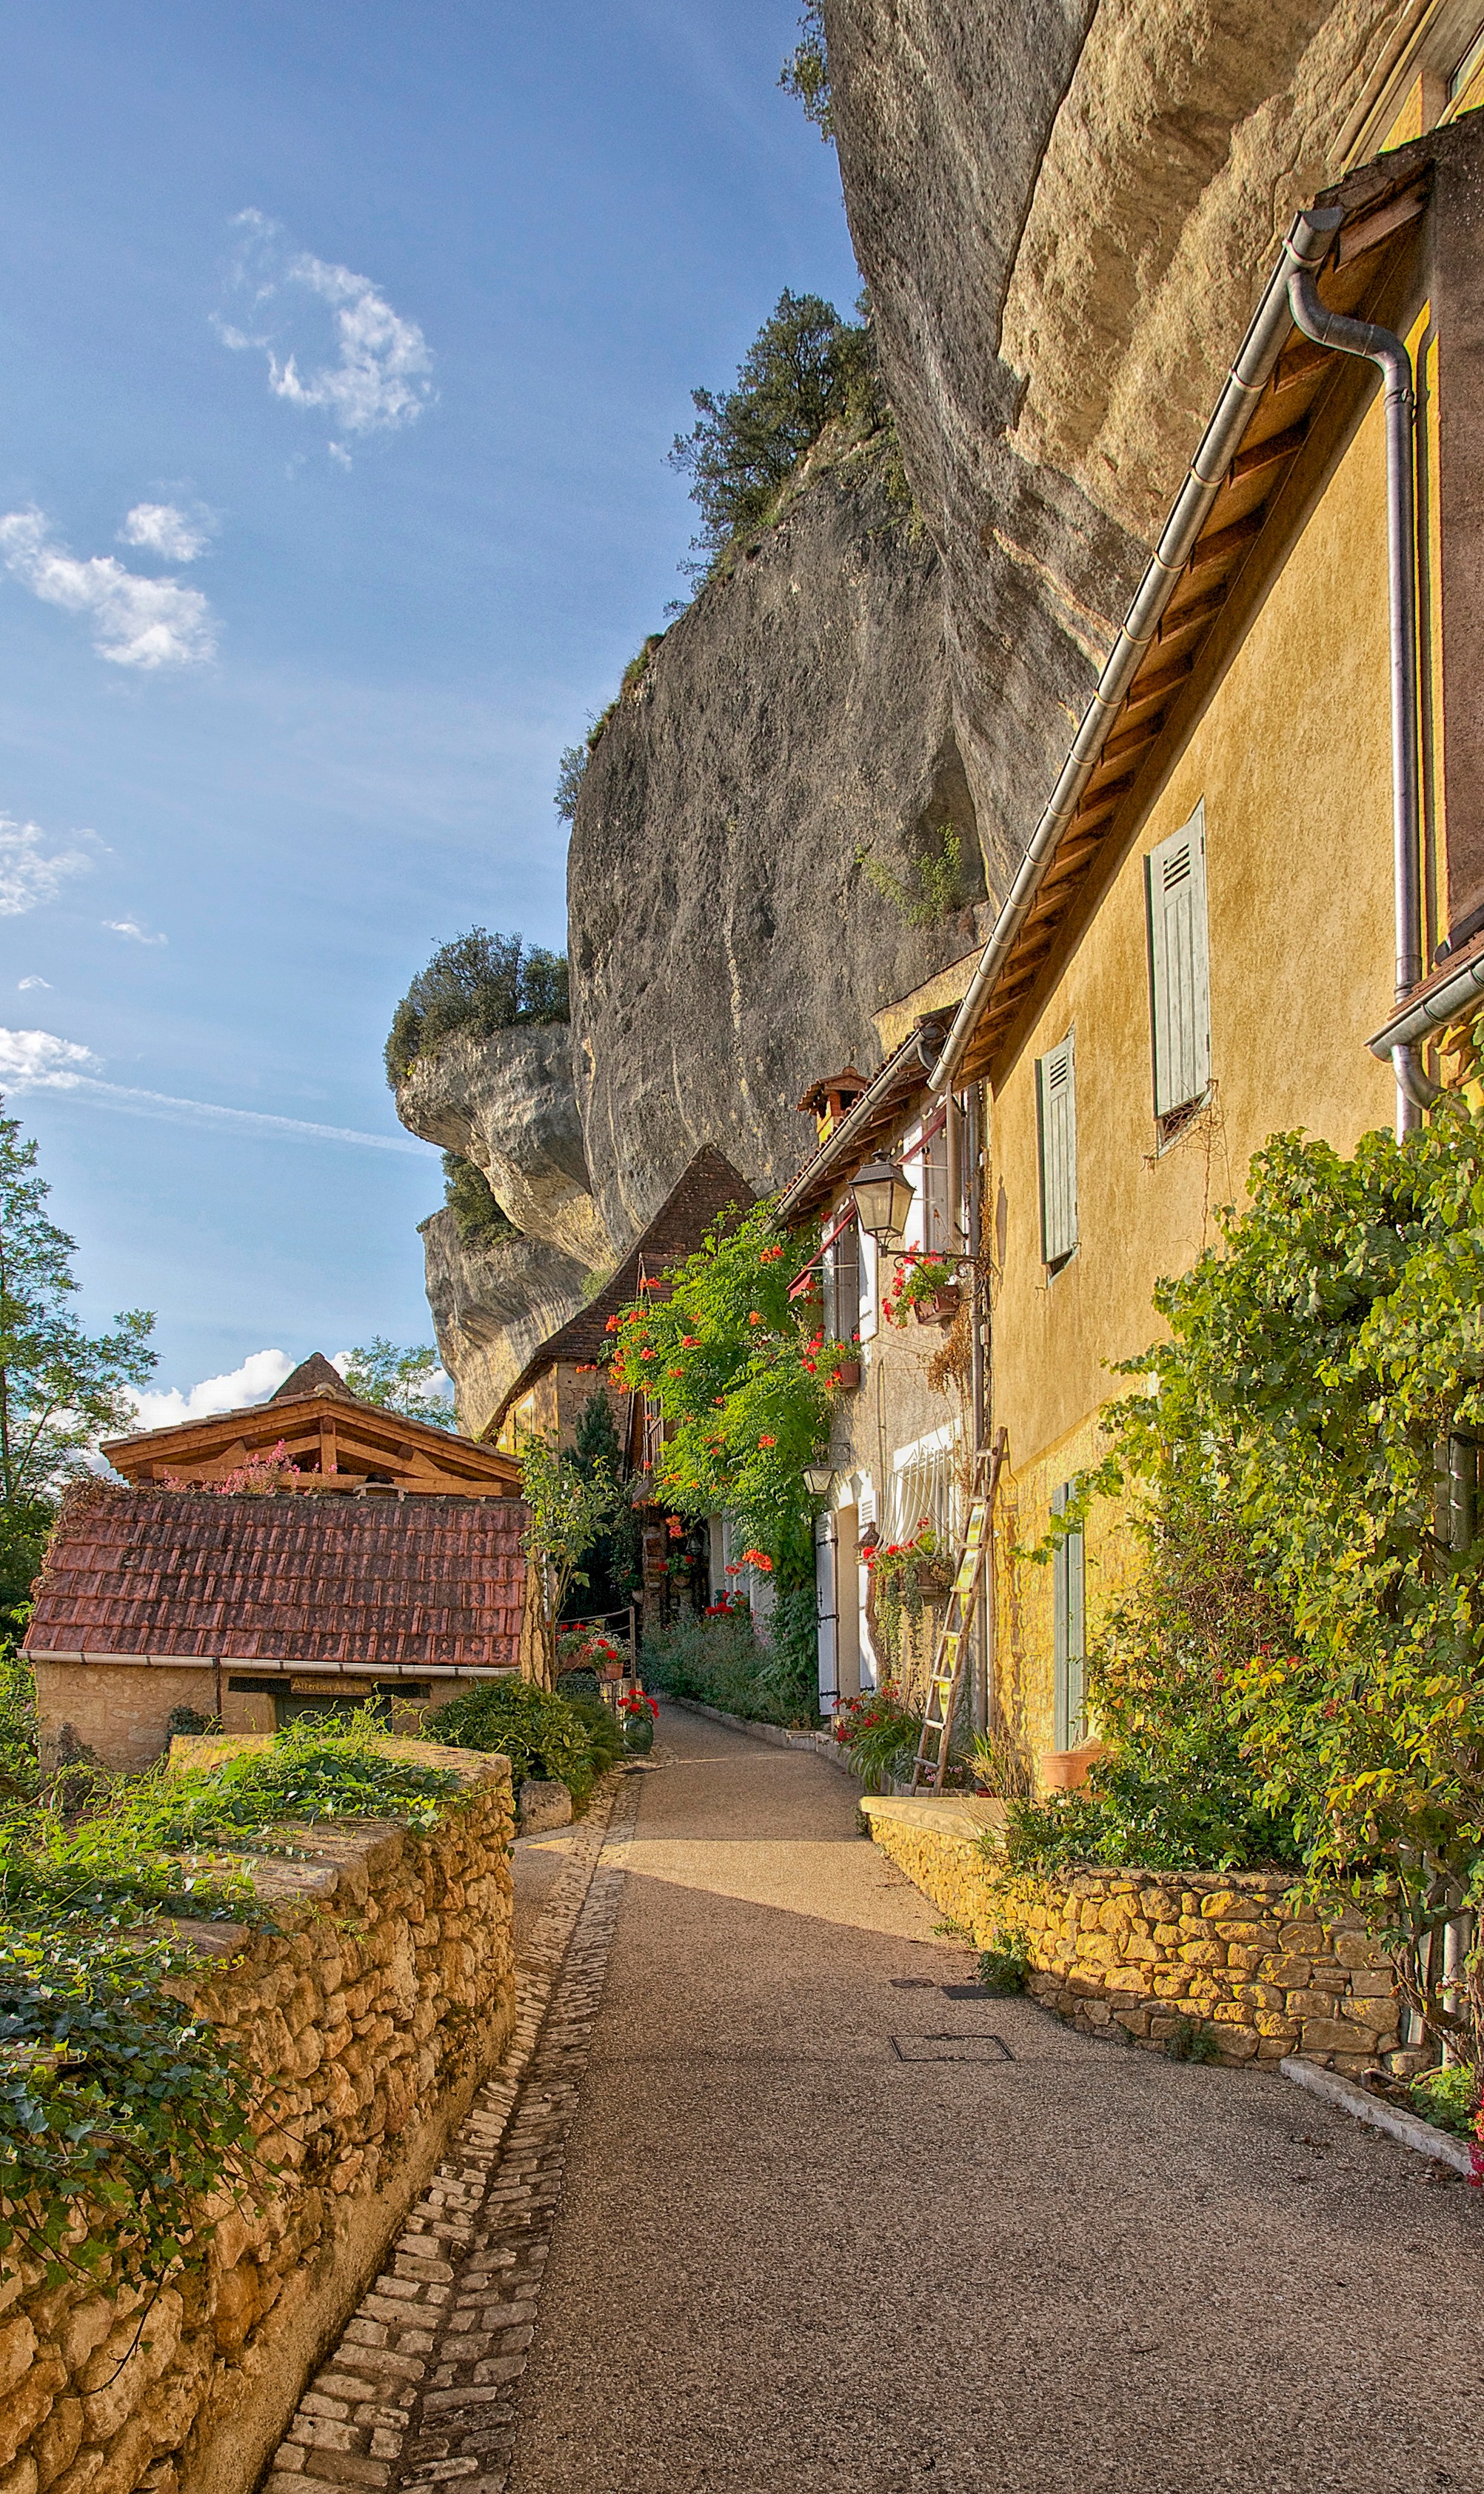
tree, mountain, architecture, road, street, house, flower, town, summer, vacation, travel, village, cliff, france, spring, autumn, tourism, plants, flowers, outside, buildings, infrastructure, houses, monastery, estate, dordogne, neighbourhood, rural area, ancient history, residential area, human settlement